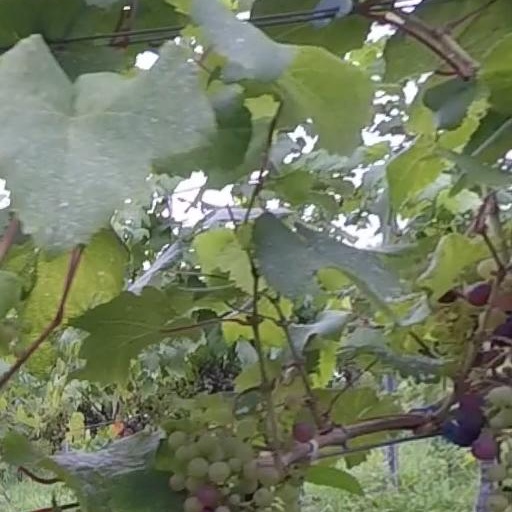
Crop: grape